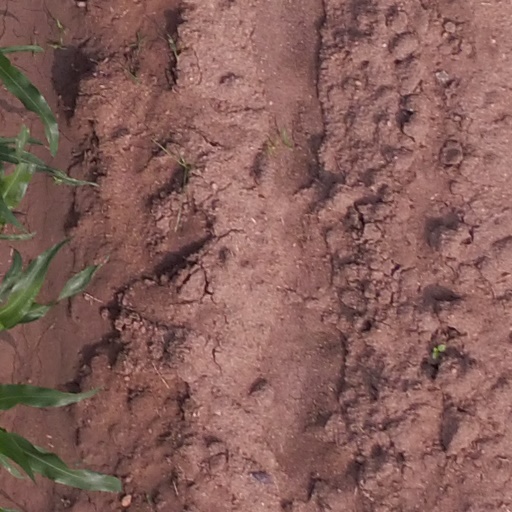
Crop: maize; corn